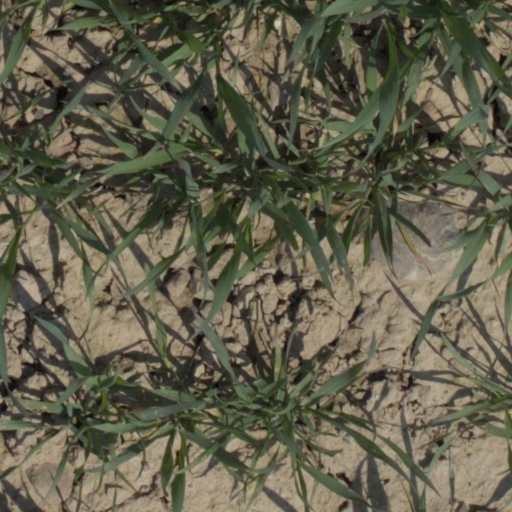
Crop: wheat